Aquarium (Suvorov)

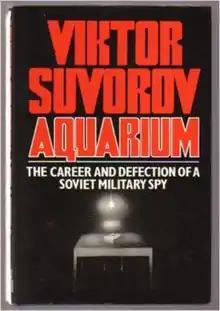
Hardcover edition

Aquarium (Russian title Аквариум) is a partly-autobiographical description by Viktor Suvorov of the GRU (Soviet military intelligence directorate). The book was initially released on June 1, 1985, by Hamish Hamilton.